Robertson Macaulay

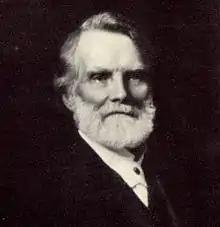

Robertson Macaulay (January 20, 1833 – September 27, 1915) was a Canadian insurance company executive.